Gestalt psychology

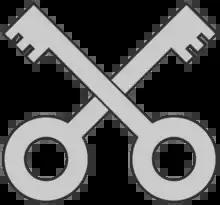
Law of continuity

The law of continuity (also known as the law of good continuation) states that elements of objects tend to be grouped together, and therefore integrated into perceptual wholes if they are aligned within an object. In cases where there is an intersection between objects, individuals tend to perceive the two objects as two single uninterrupted entities. Stimuli remain distinct even with overlap. We are less likely to group elements with sharp abrupt directional changes as being one object. For example, the figure depicting the law of continuity shows a configuration of two crossed keys. When the image is perceived, we tend to perceive the key in the background as a single uninterrupted key instead of two separate halves of a key.